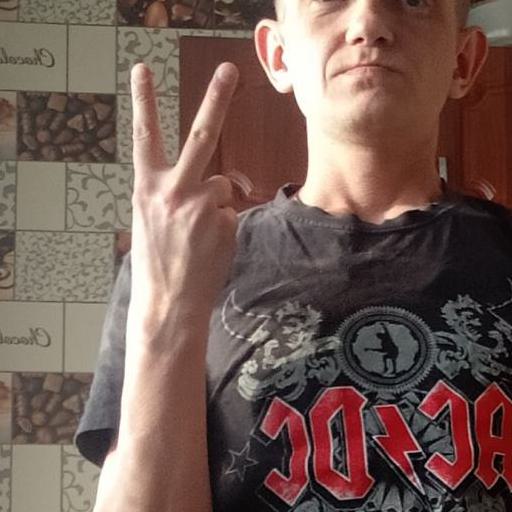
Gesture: peace_inverted